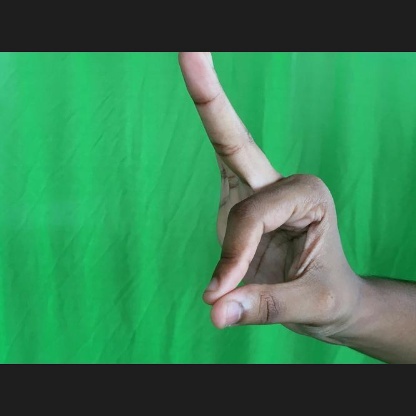
Mudra: Hamsasyam